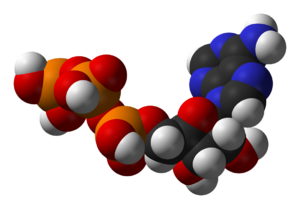
Le métabolisme est l'ensemble des réactions chimiques qui se déroulent à l'intérieur d'un être vivant pour lui permettre notamment de se maintenir en vie, de se reproduire, de se développer et de répondre aux stimuli de son environnement. Certaines de ces réactions chimiques se déroulent en dehors des cellules de l'organisme, comme la digestion ou le transport de substances entre cellules. Cependant, la plupart de ces réactions ont lieu dans les cellules elles-mêmes et constituent le métabolisme intermédiaire.